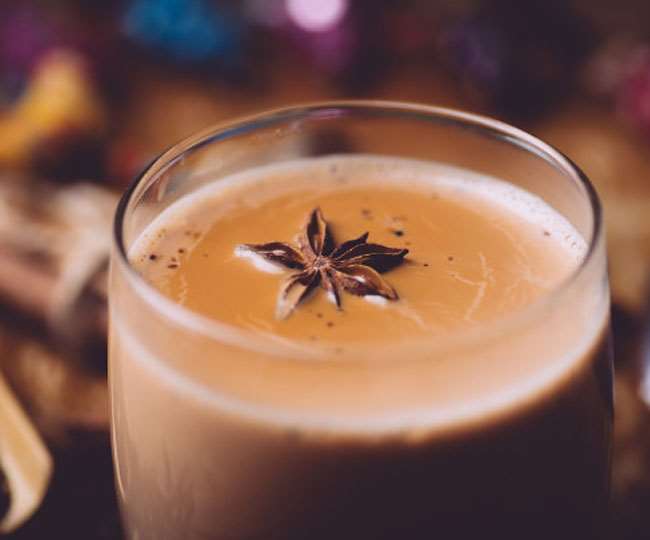
Dish: chai